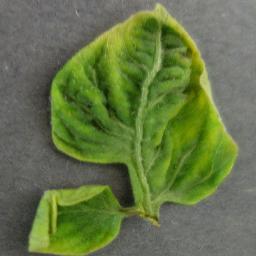
Label: Tomato___Tomato_Yellow_Leaf_Curl_Virus